Rotating cone tactile device

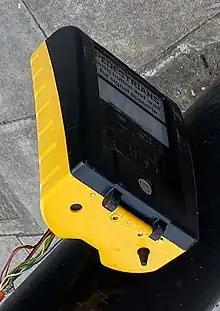
Cone on the right hand side of the underside of a pelican crossing control box

A rotating cone tactile device is a haptic device used at traffic light controlled pedestrian crossings in the United Kingdom. It is used as a tactile signal for blind pedestrians to indicate that it is safe to cross the road.